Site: brandenburg
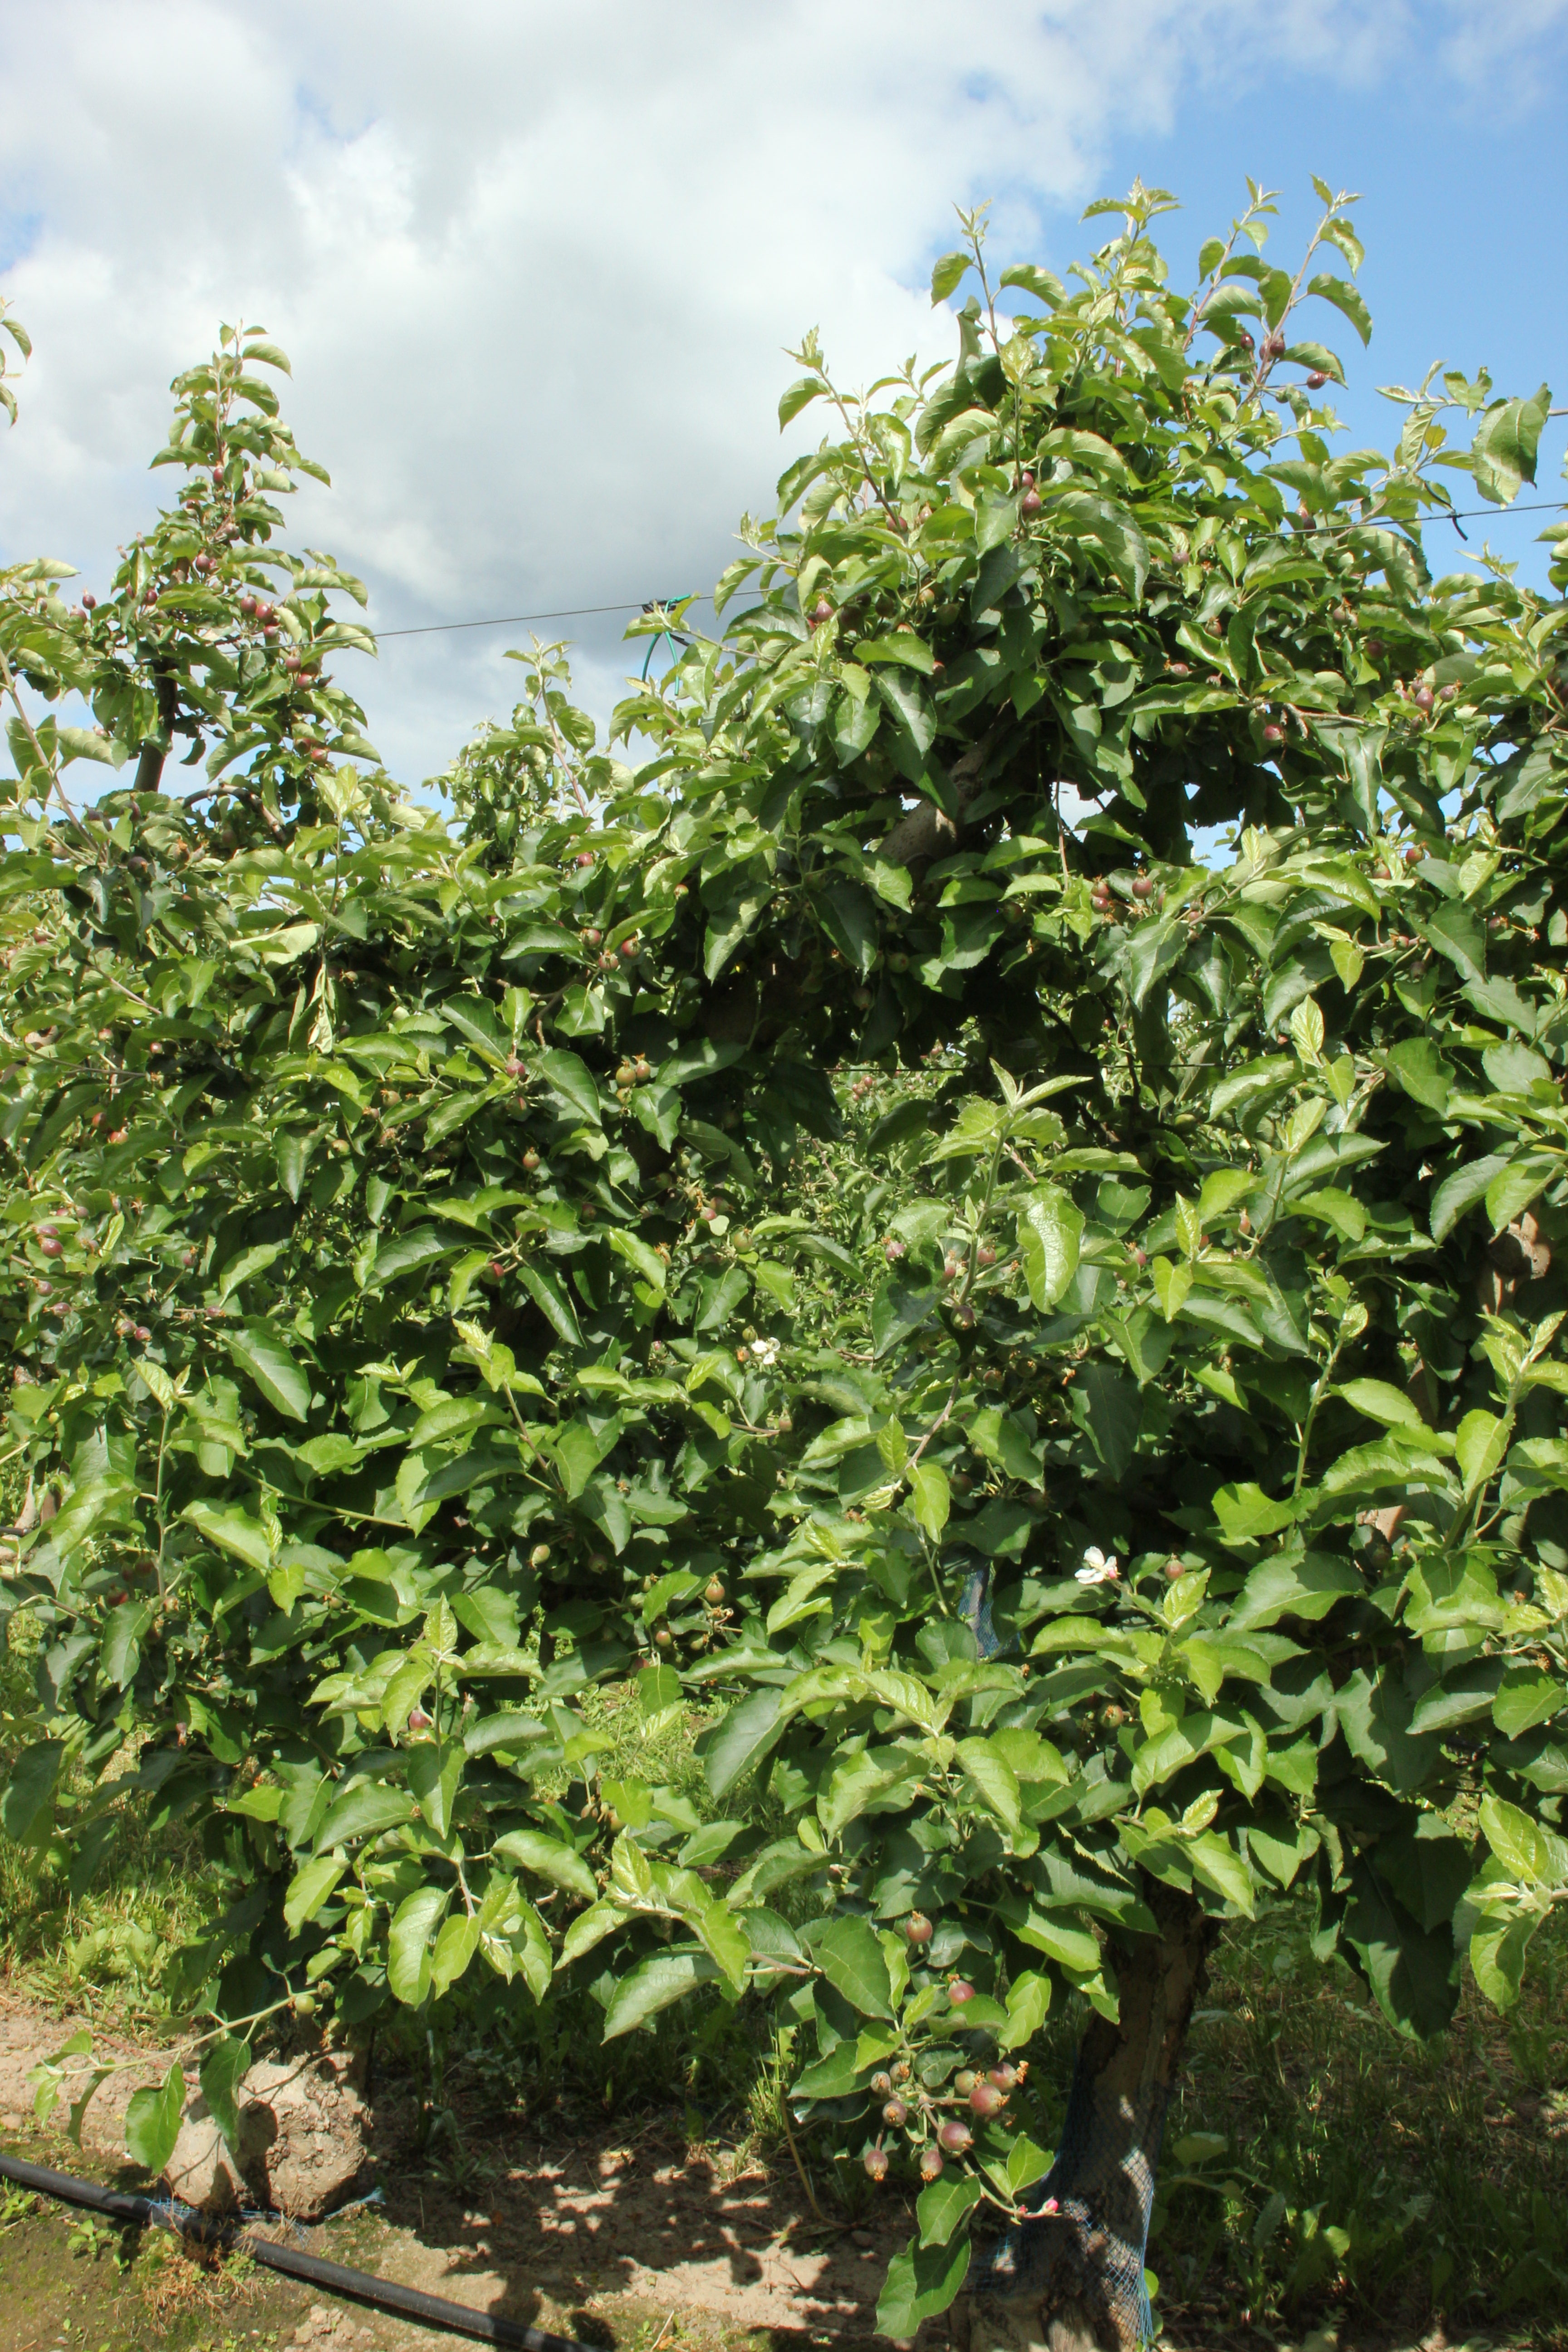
Growth stage (BBCH 72): Development of fruit